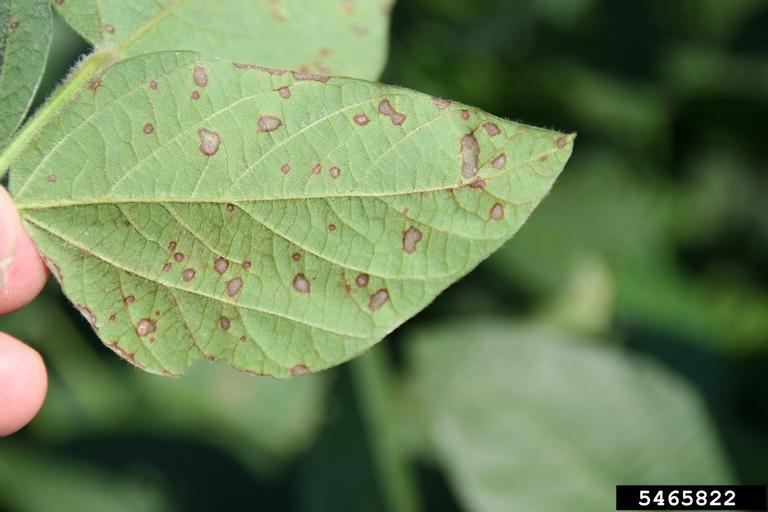
Plant: Soybean
Disease: soybean frog eye leaf spot